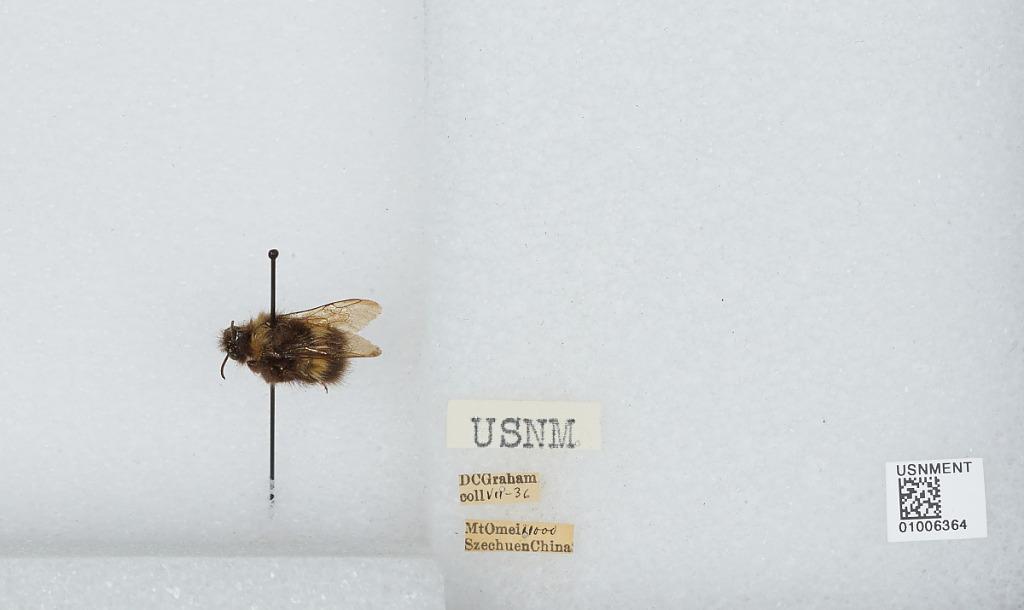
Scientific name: Bombus (Pyrobombus) haematurus Kriechbaumer
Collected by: D. Graham
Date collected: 1936-7-
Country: China
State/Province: Sichuan
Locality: Mount Emei
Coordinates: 29.5197, 103.332